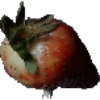
Label: Strawberry 1